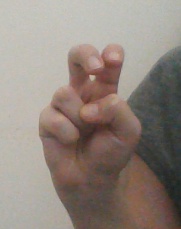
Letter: toot